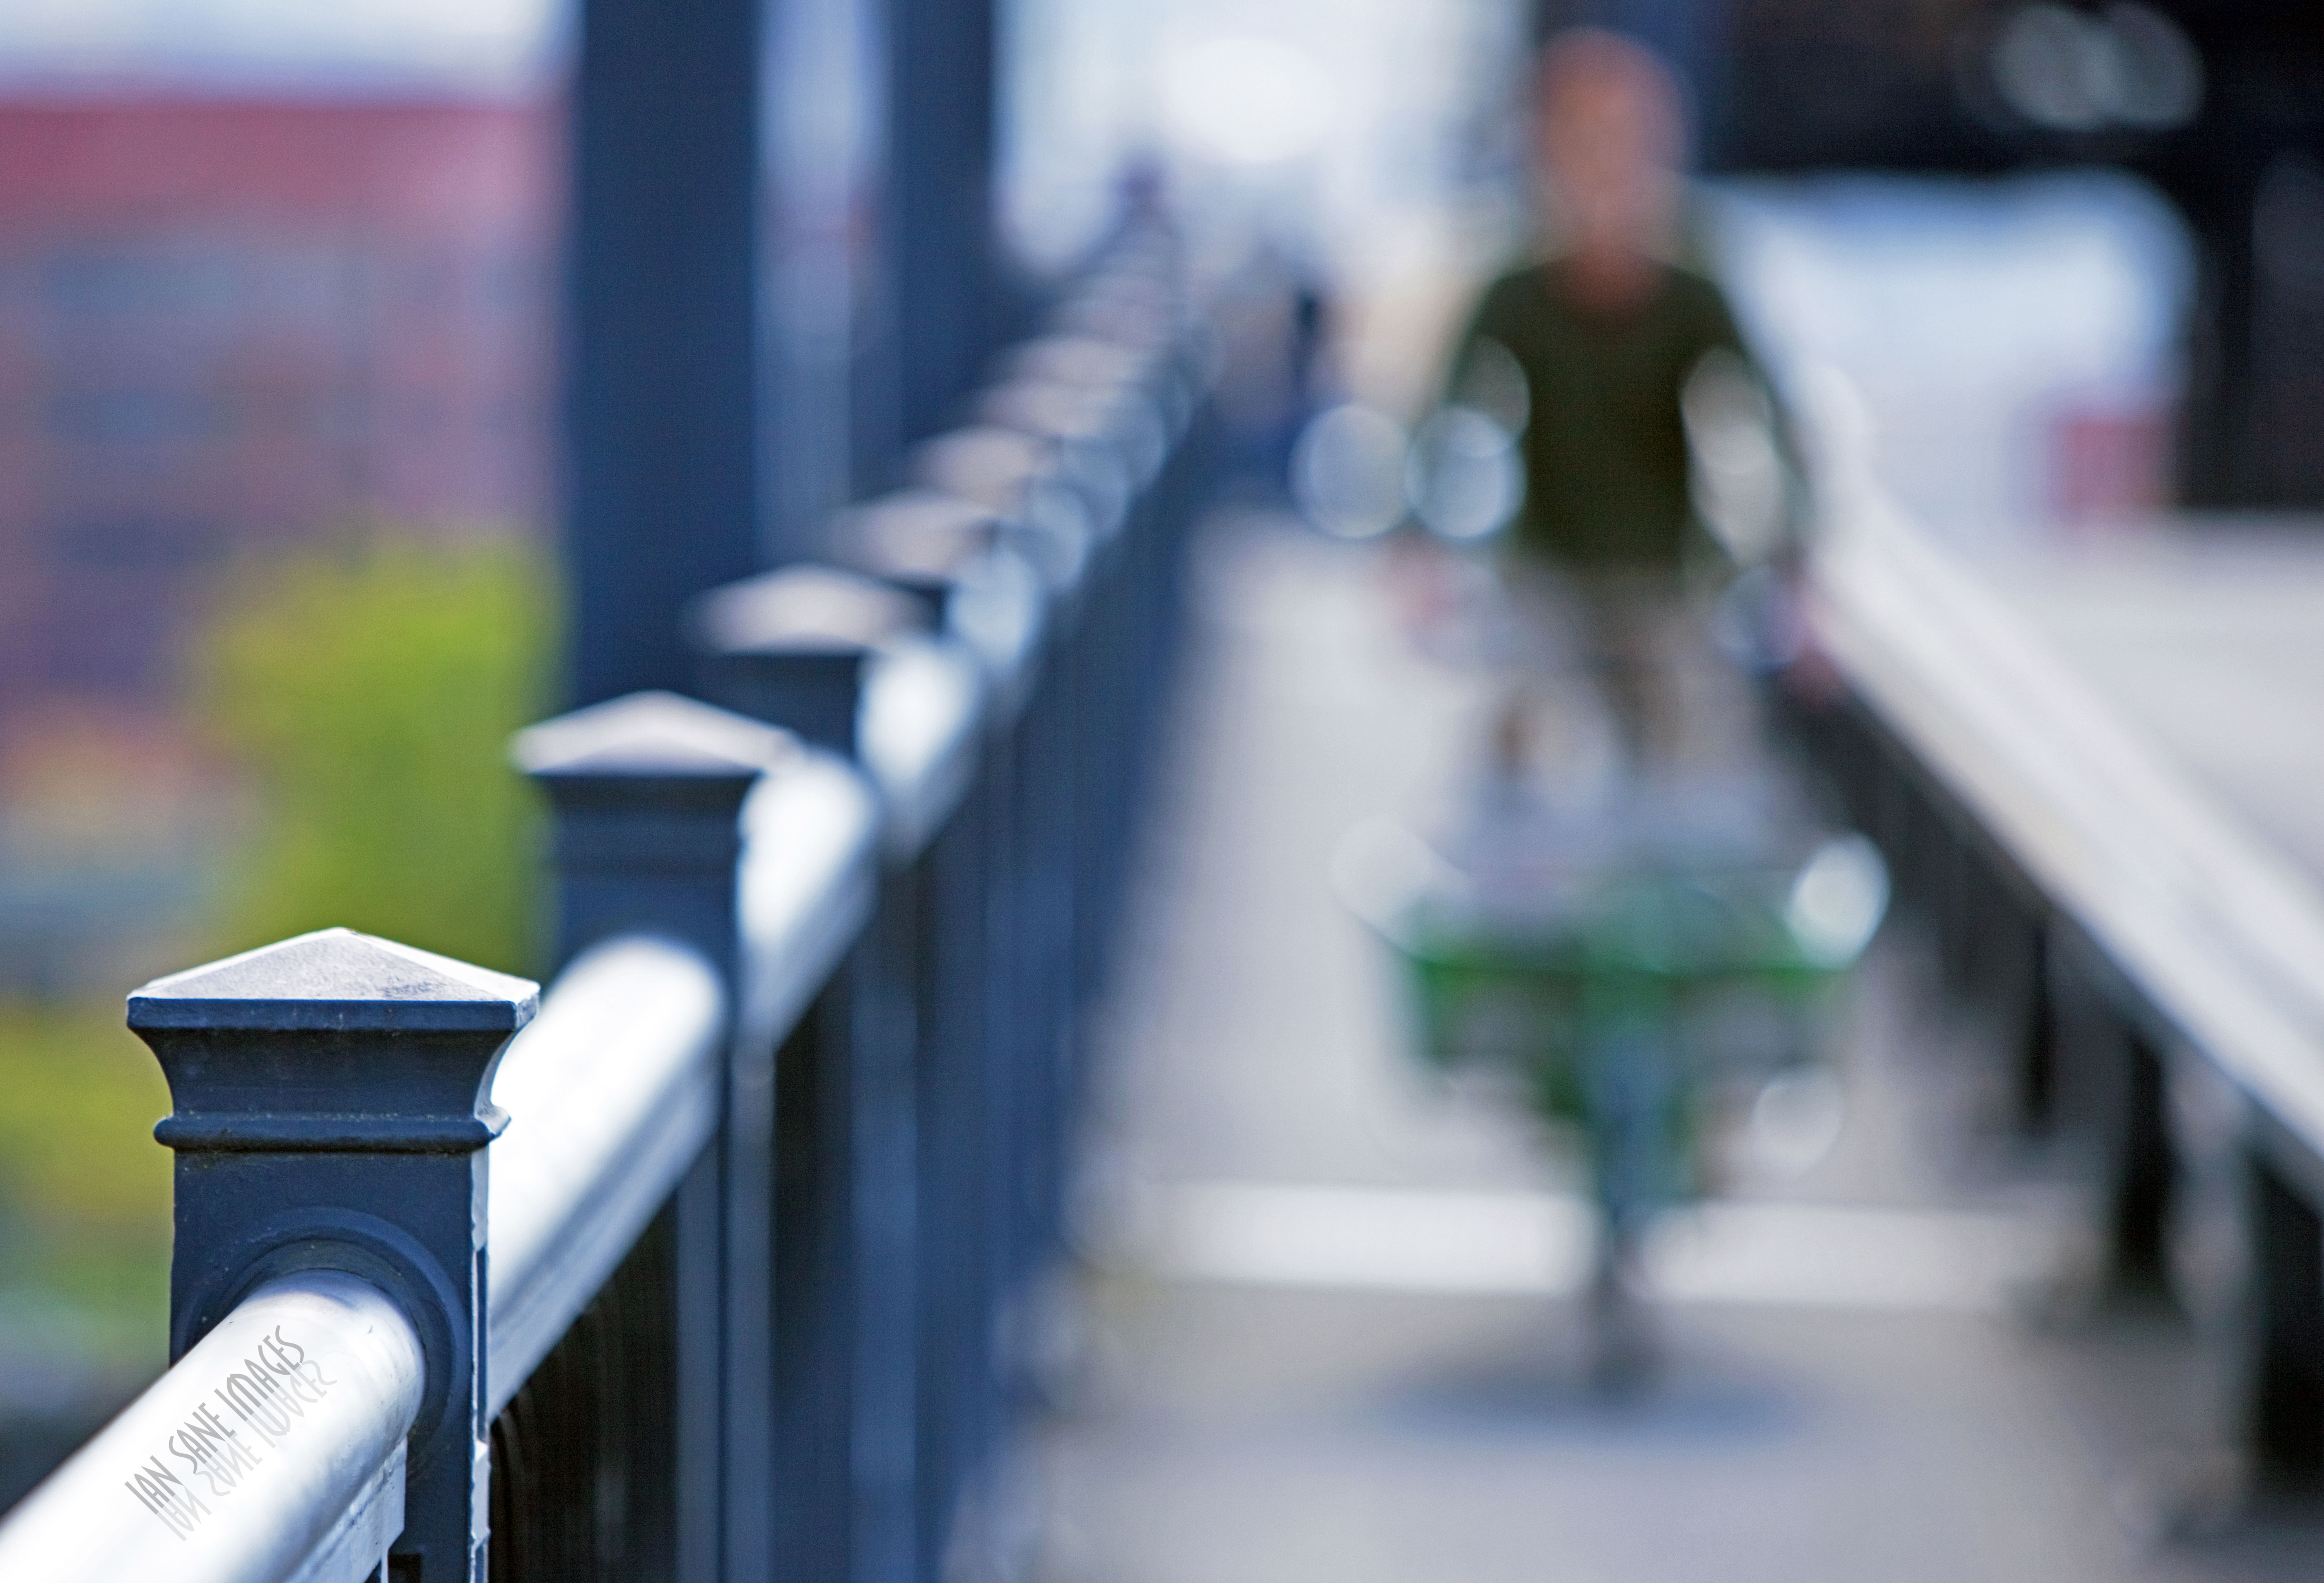
bokeh, blur, deck, bridge, camera, city, river, steel, cyclist, lens, color, canon, two, blue, district, cool image, is, the, mark, ii, 5d, upper, images, usm, dof, i, f28l, oregon, portland, ian, sane, ef70200mm, lloyd, willamette, pedaler